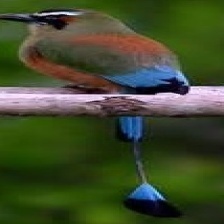
Species: TURQUOISE MOTMOT
Scientific name: EUMOMOTA SUPERCILIOSA